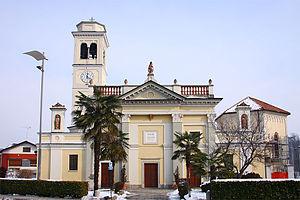
Prato Sesia est une commune italienne de la province de Novare dans la région Piémont en Italie.